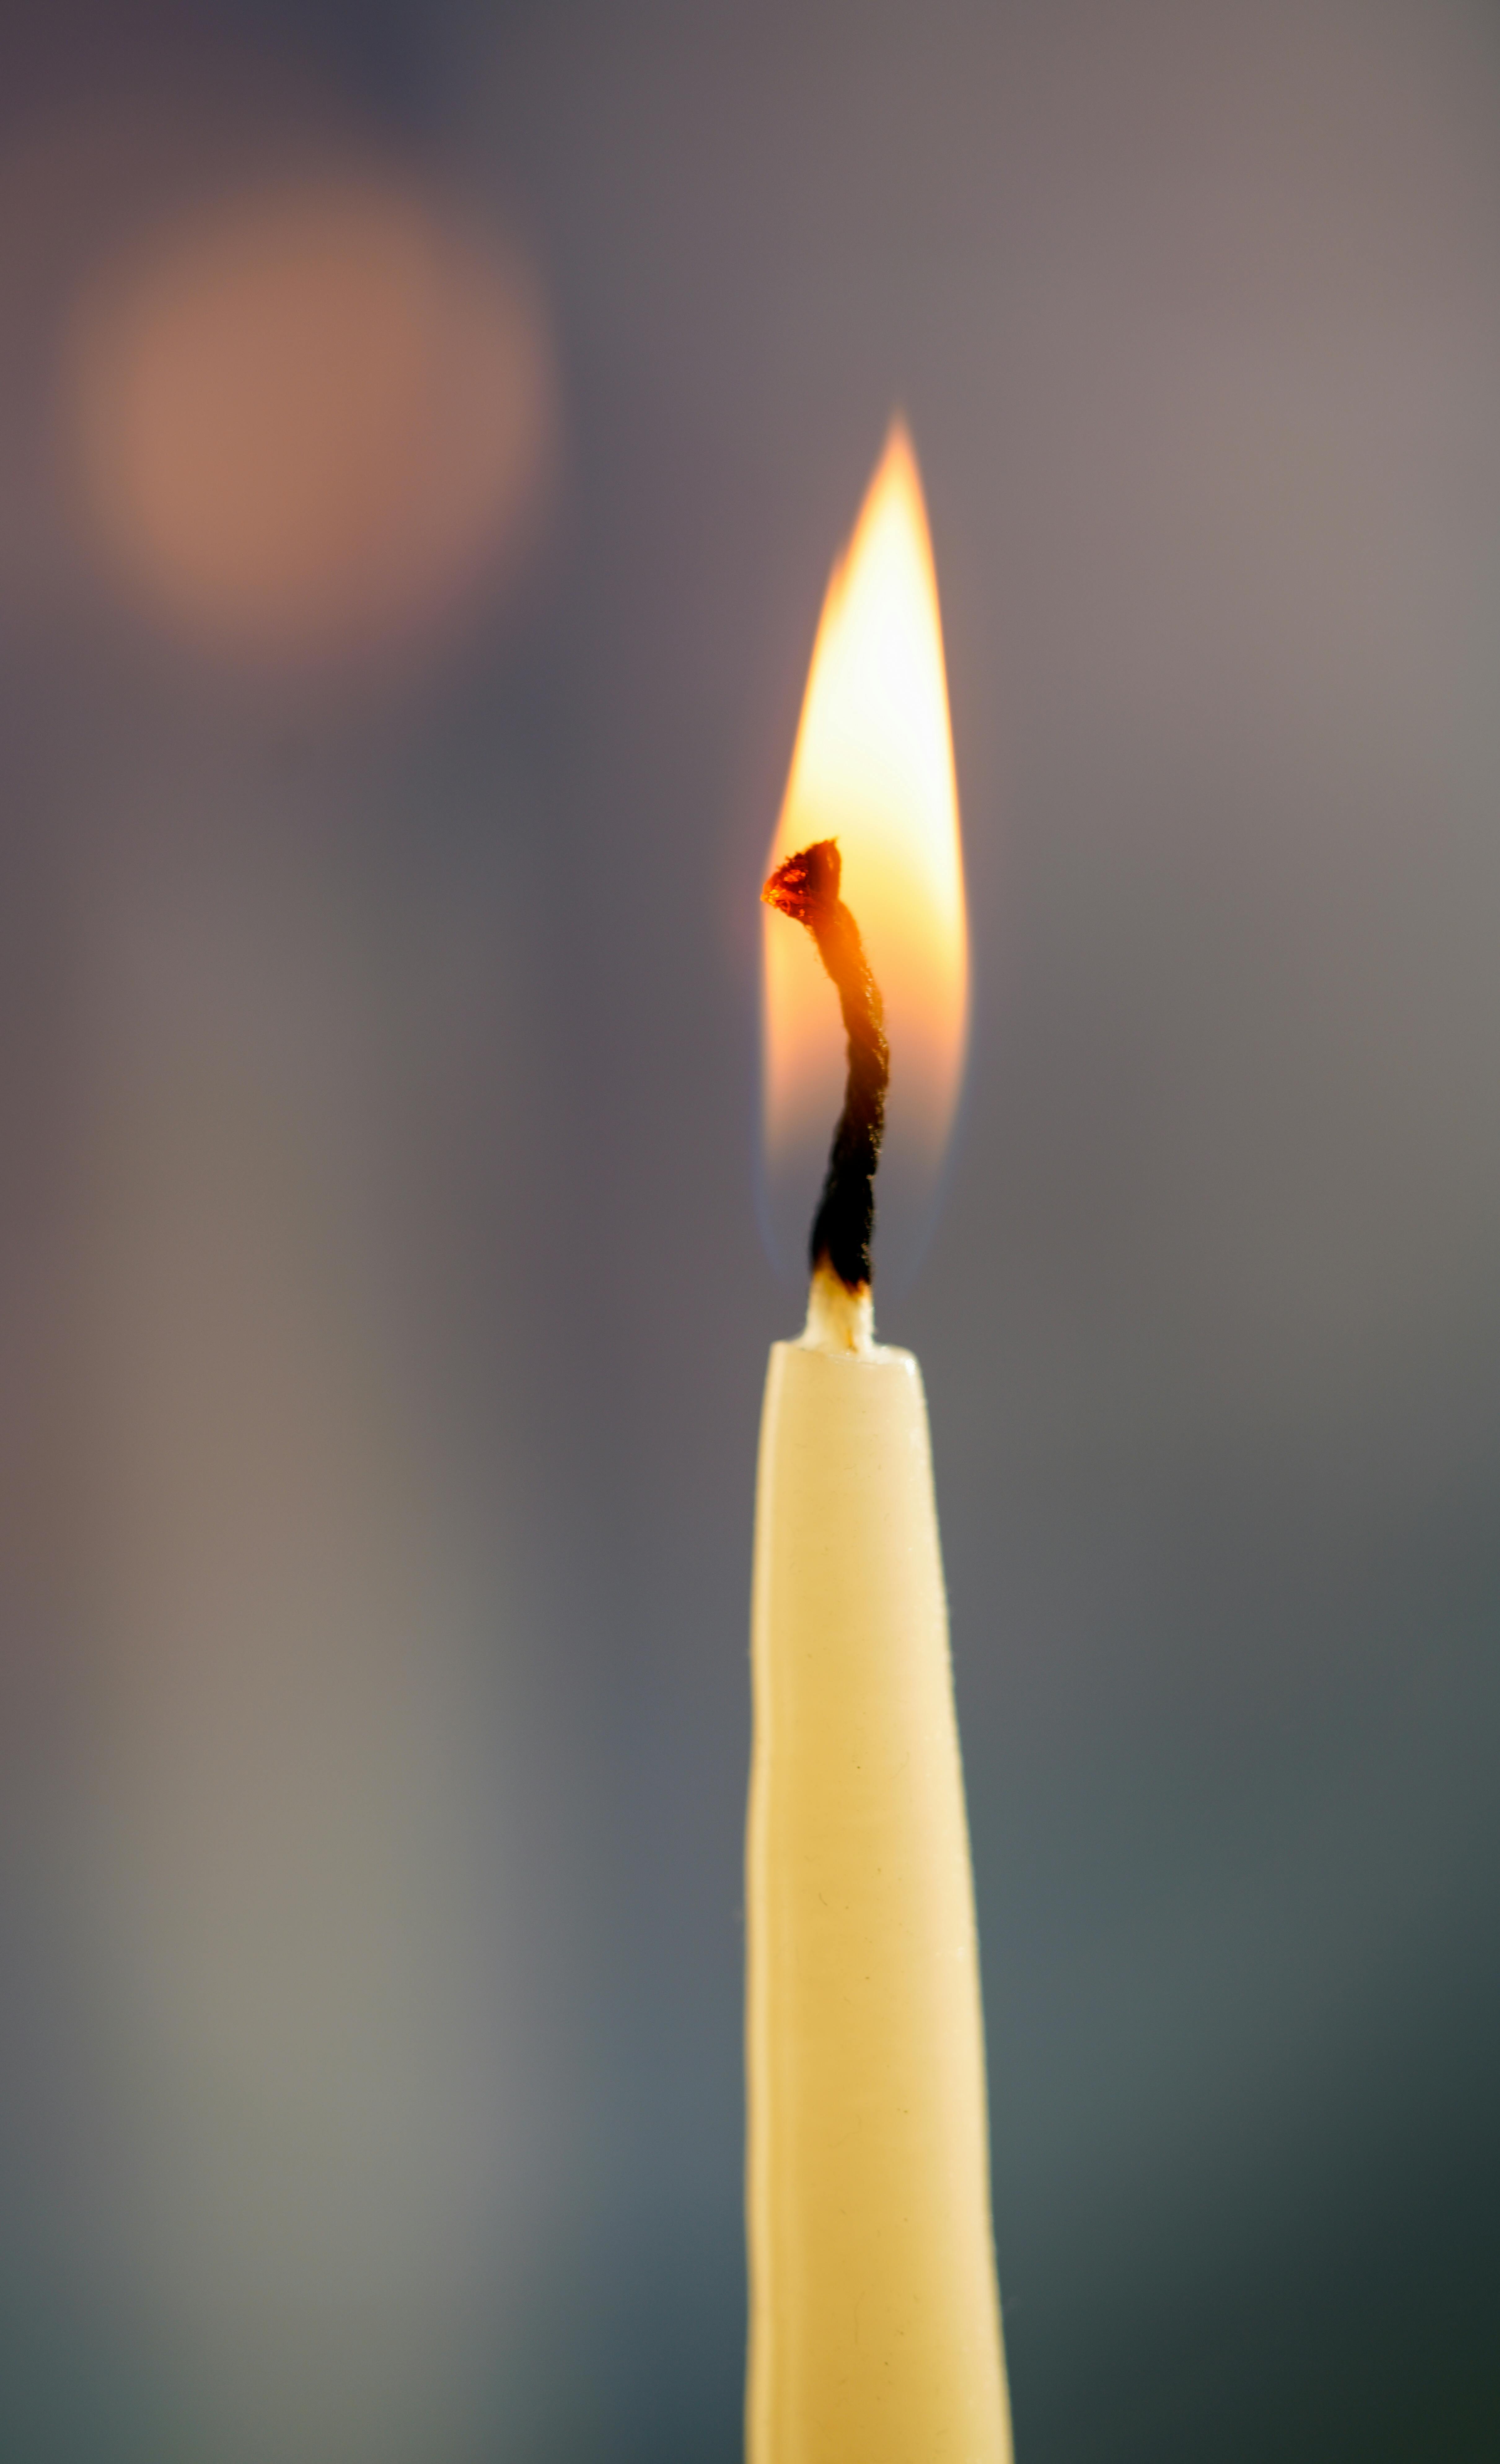
candle, wax, flame, fire, heat, tree, Tints and shades, art, interior design, darkness, still life photography, event, still life, melting